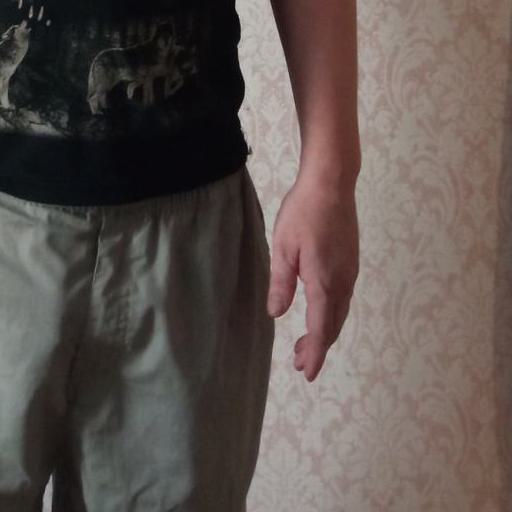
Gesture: no_gesture